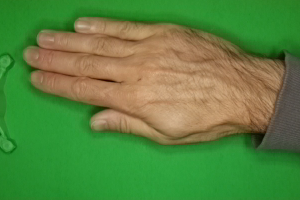
Label: paper